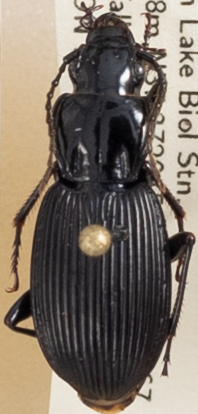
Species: Pterostichus lachrymosus
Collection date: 2019-06-18
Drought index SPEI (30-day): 0.36
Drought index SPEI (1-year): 2.09
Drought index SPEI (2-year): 2.09